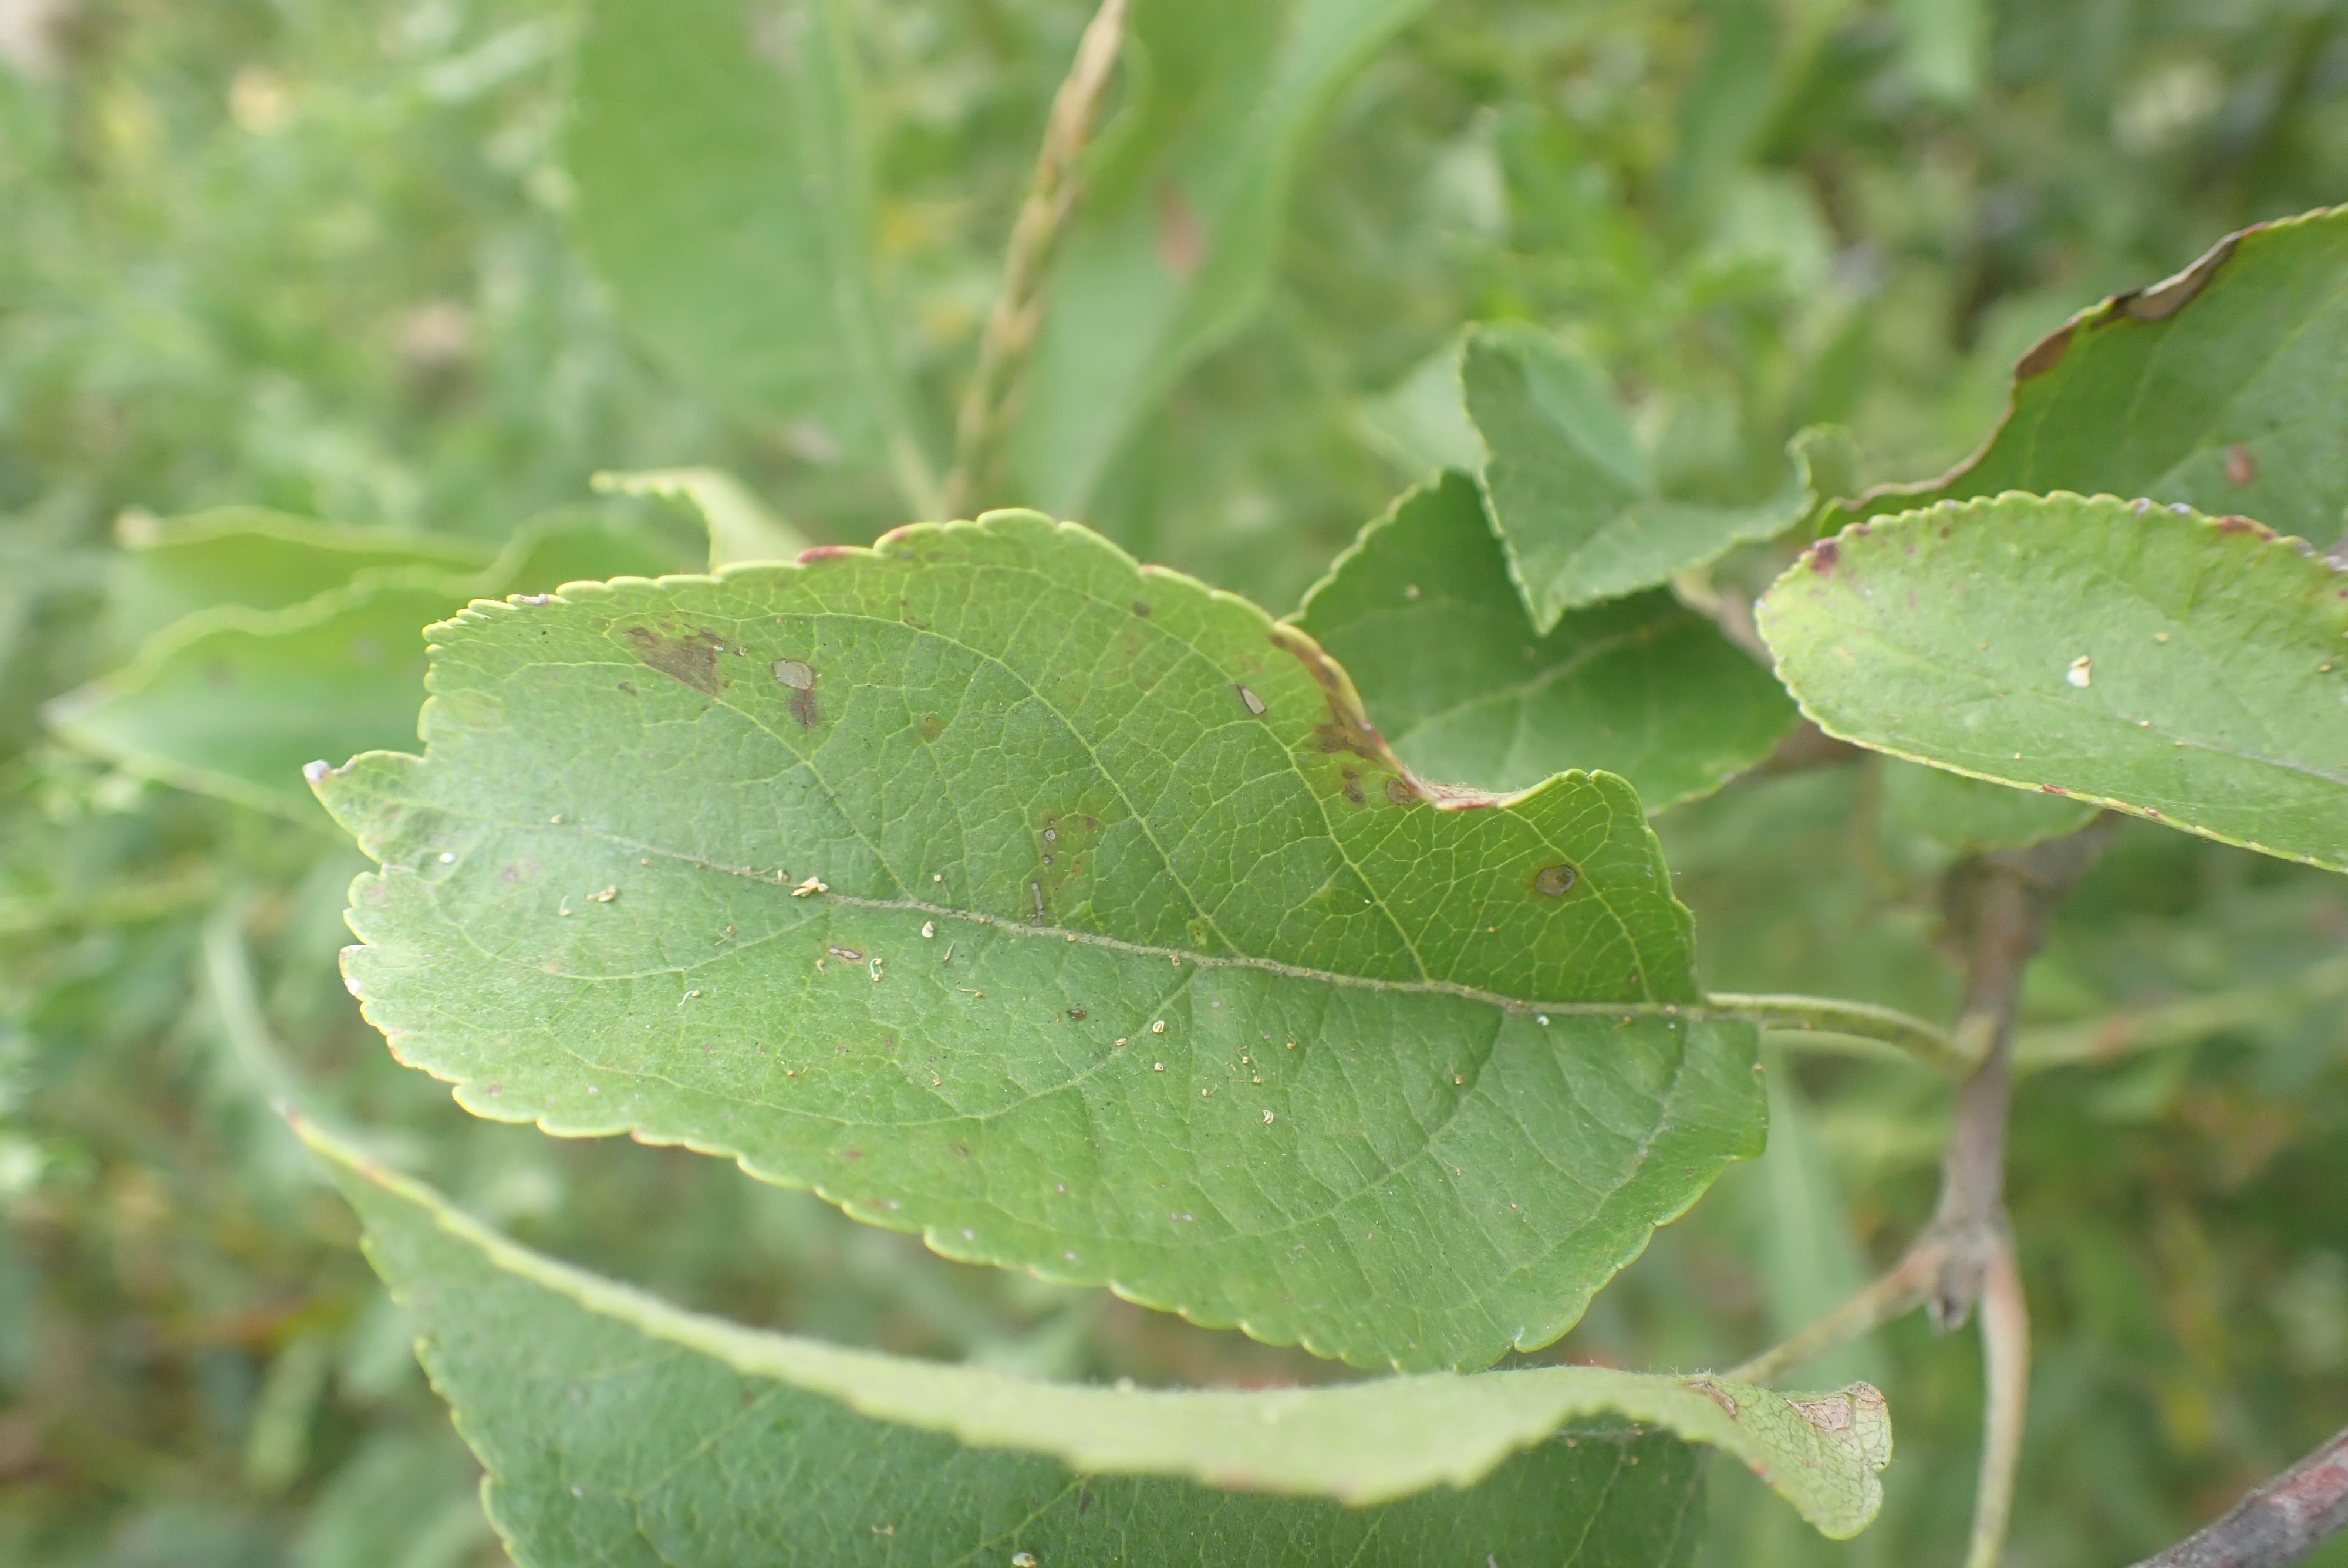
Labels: powdery_mildew